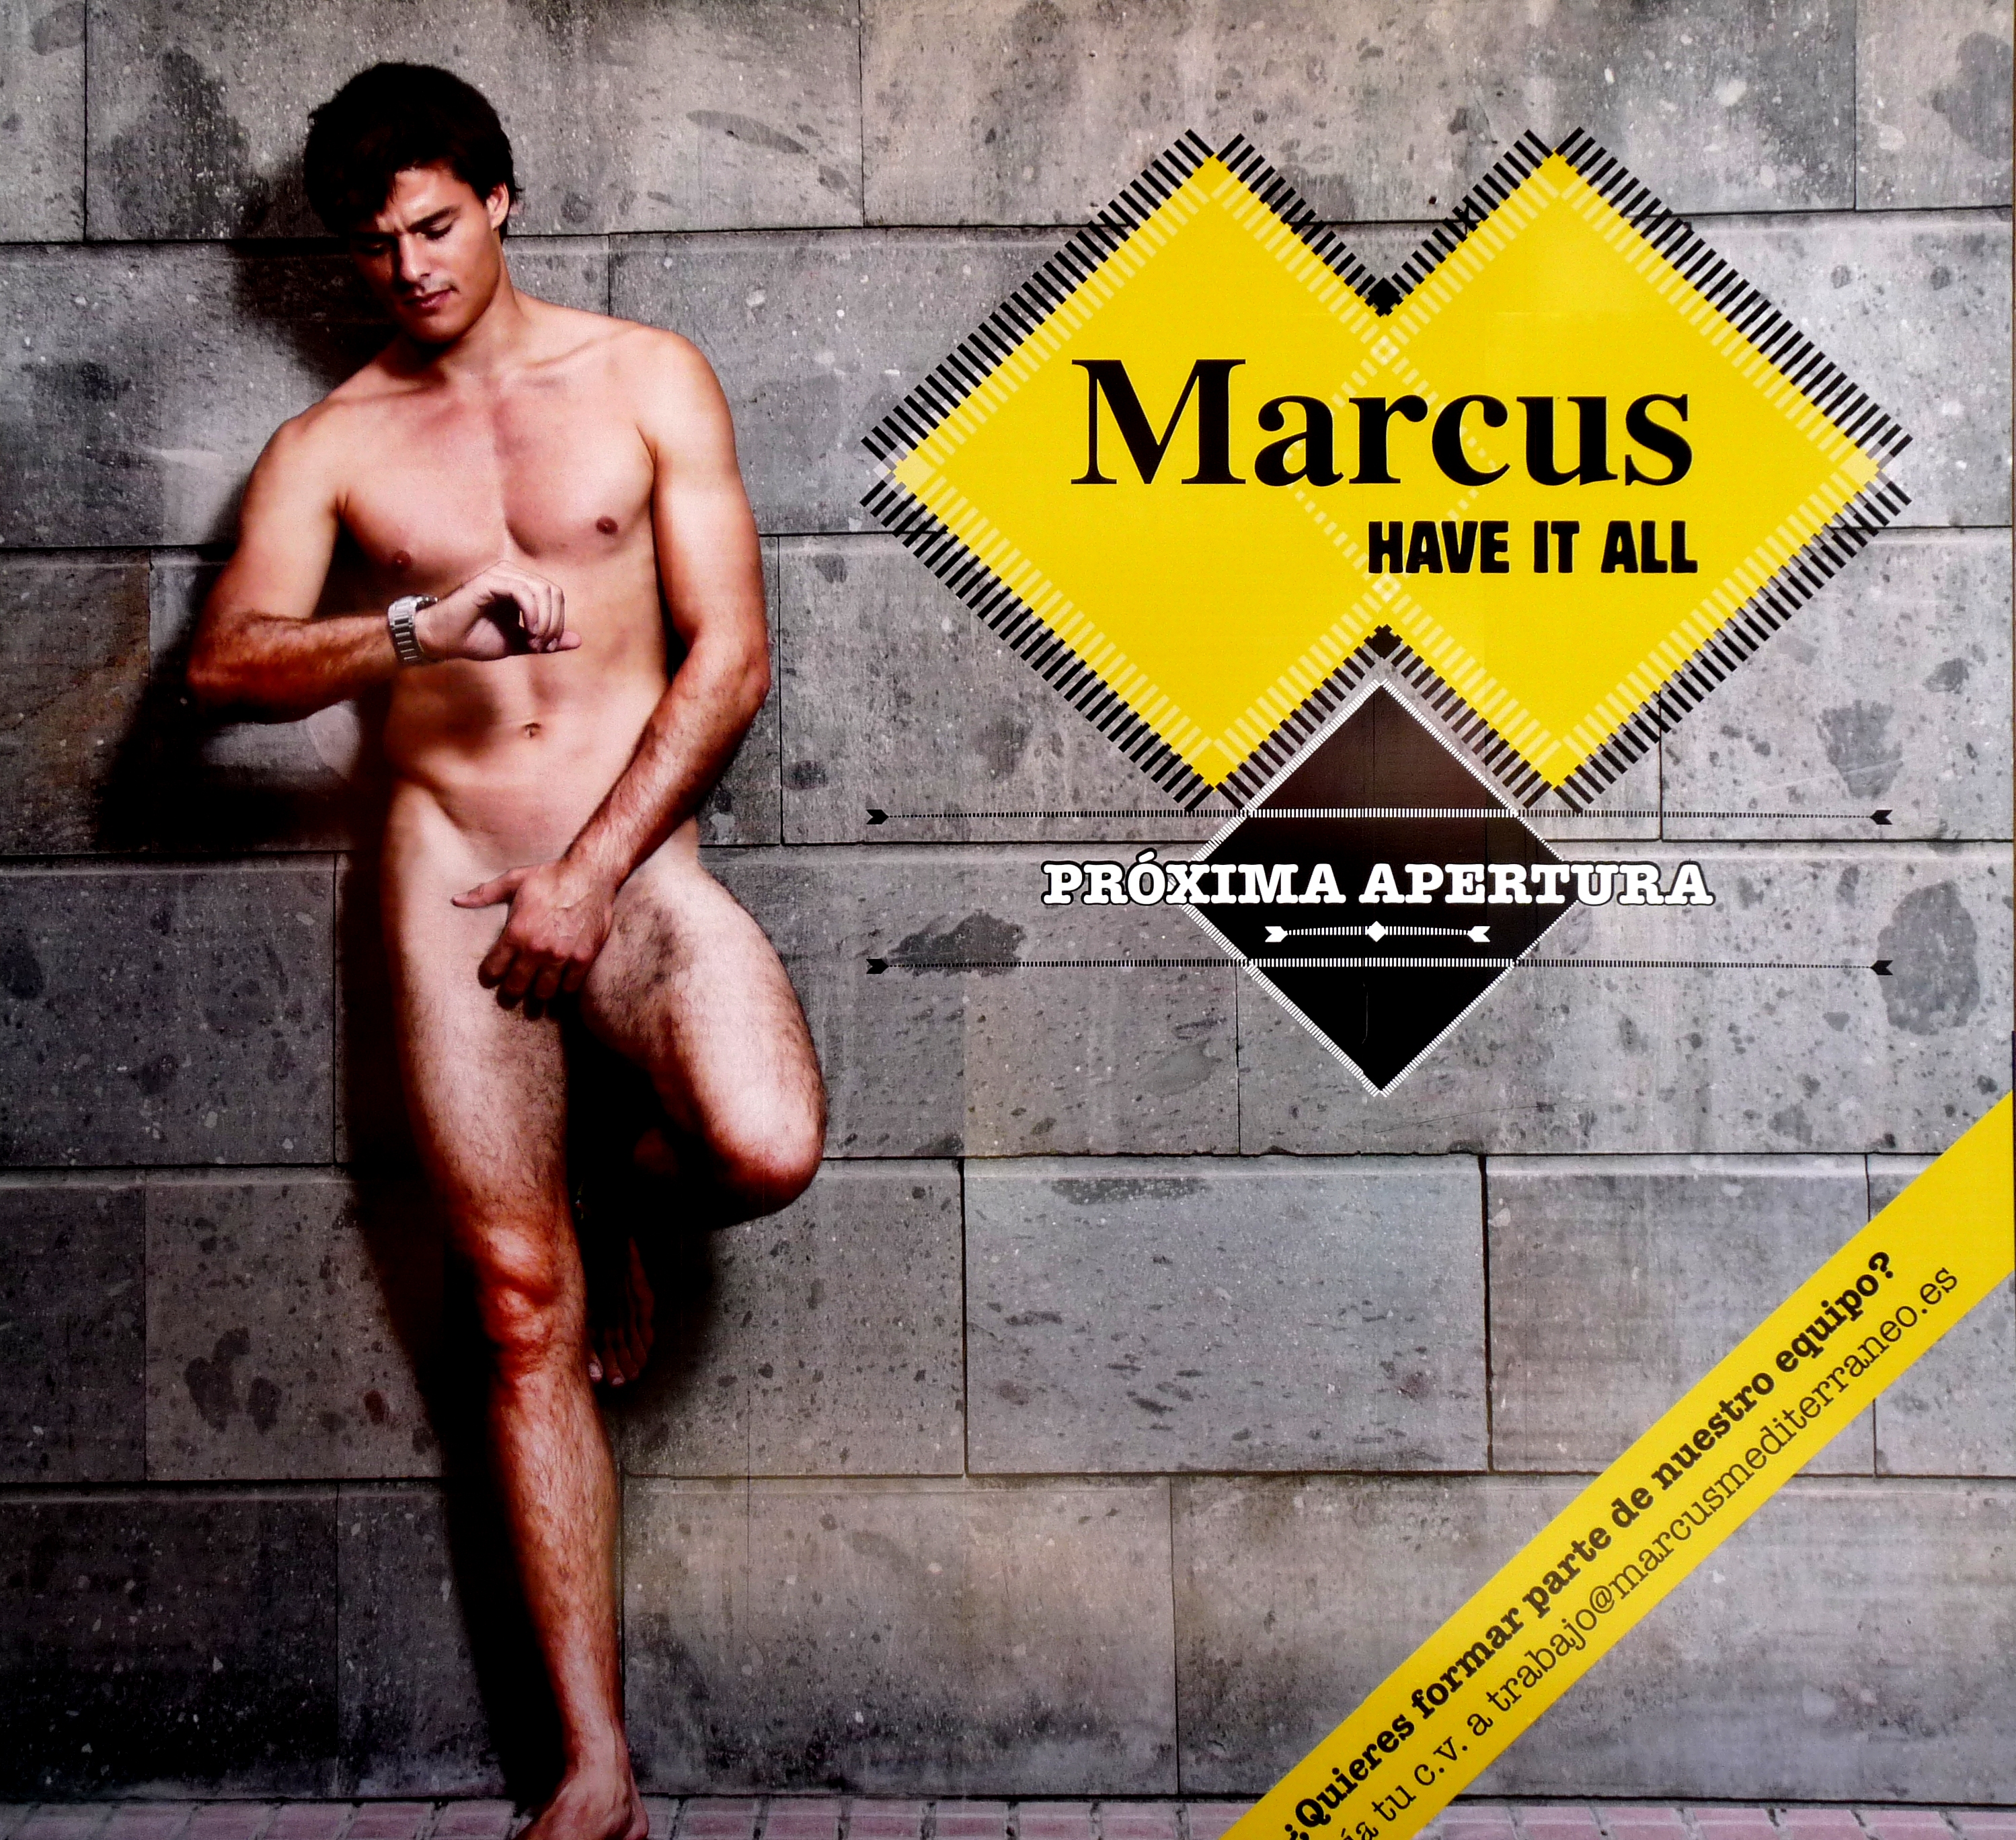
street, advertising, summer, male, model, muscle, posing, flickr, colour, art, rule, thirds, spain, 2011, composition, facebook, poster, nude, naked, nakedman, anawesomeshot, iphone6s, vividandstriking, dazzlingshots, torrevieja, torso, habaneros, torreviecha